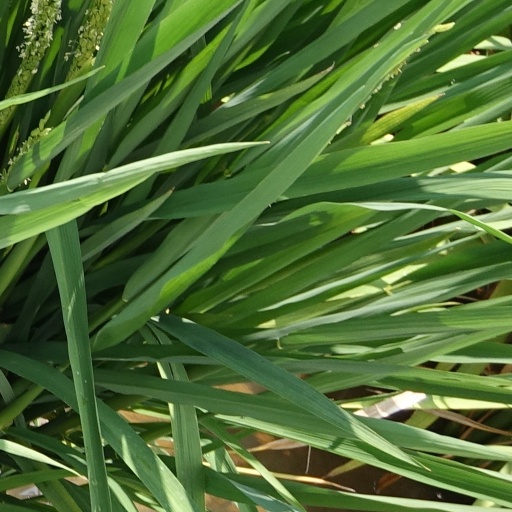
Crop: rice